Vaillancourt Fountain

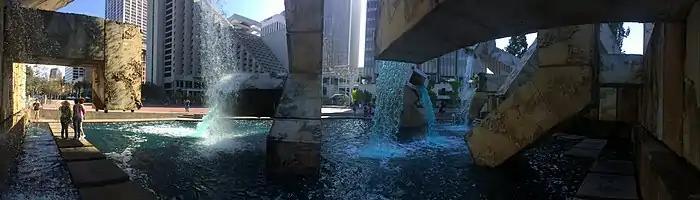

Just before the dedication, the slogan "" (a reference to the Quebec sovereignty movement) was painted on the fountain at night, and the graffiti was erased. During the dedication, attended by Thomas Hoving, director of New York's Metropolitan Museum of Art, a rock band played, and Armand Vaillancourt himself painted "" on the fountain in as many places as he could reach. A redevelopment agency employee started to paint over the slogans during the ceremony, but Herman stopped him, saying it could be done later. When asked about why he defaced his own fountain with graffiti he responded, "No, no. It's a joy to make a free statement. This fountain is dedicated to all freedom. Free Quebec! Free East Pakistan! Free Viet Nam! Free the whole world!" Vaillancourt said his actions were "a powerful performance" intended to illustrate the notion of power to the people. "" has been an alternate name for the fountain since.